Hoboken Terminal

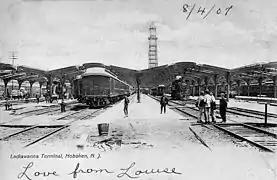
Hoboken Terminal under construction, 1907

In 1930, Thomas Edison was at the controls for the first departure of a regular-service electric multiple unit train from Hoboken Terminal to Montclair. One of the first installations of central air-conditioning in a public space was at the station, as was the first non-experimental use of mobile phones.